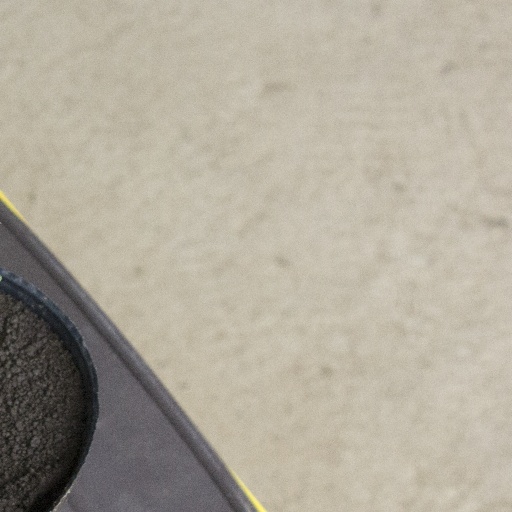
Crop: soybean